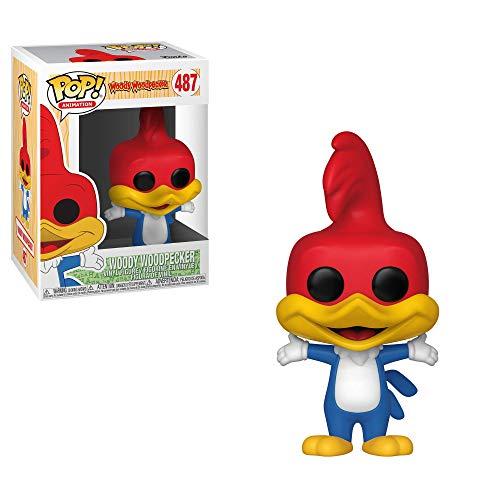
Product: Funko Pop Animation: Woody Woodpecker - Woody (Styles May Vary) Collectible Figure, Multicolor
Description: Collect and display all Woody woodpecker figures from Funko.
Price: $10.98
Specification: ProductDimensions:3x3x3.8inches|ItemWeight:4.6ounces|ShippingWeight:5.6ounces(Viewshippingratesandpolicies)|ASIN:B07DFGC7DR|Itemmodelnumber:32886|Manufacturerrecommendedage:6yearsandup